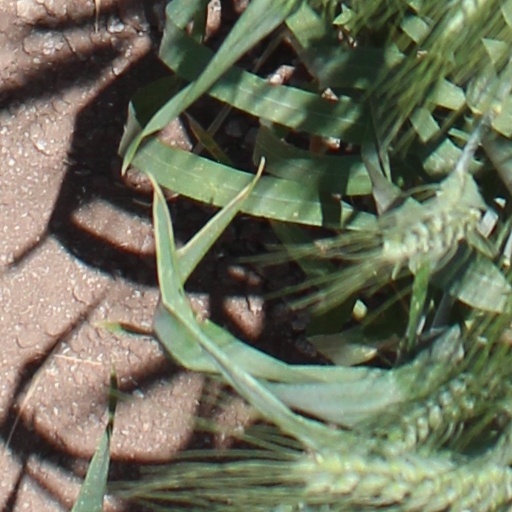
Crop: wheat